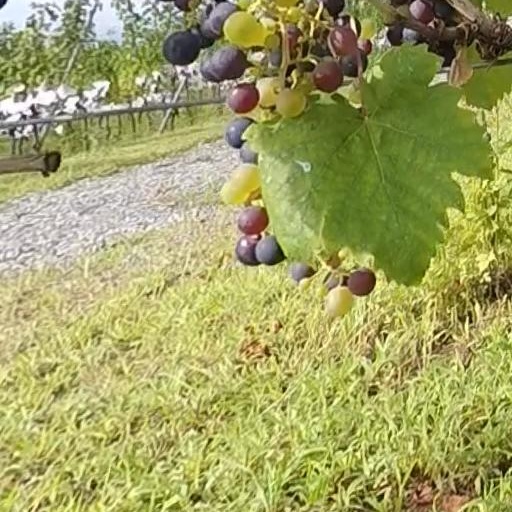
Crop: grape